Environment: real
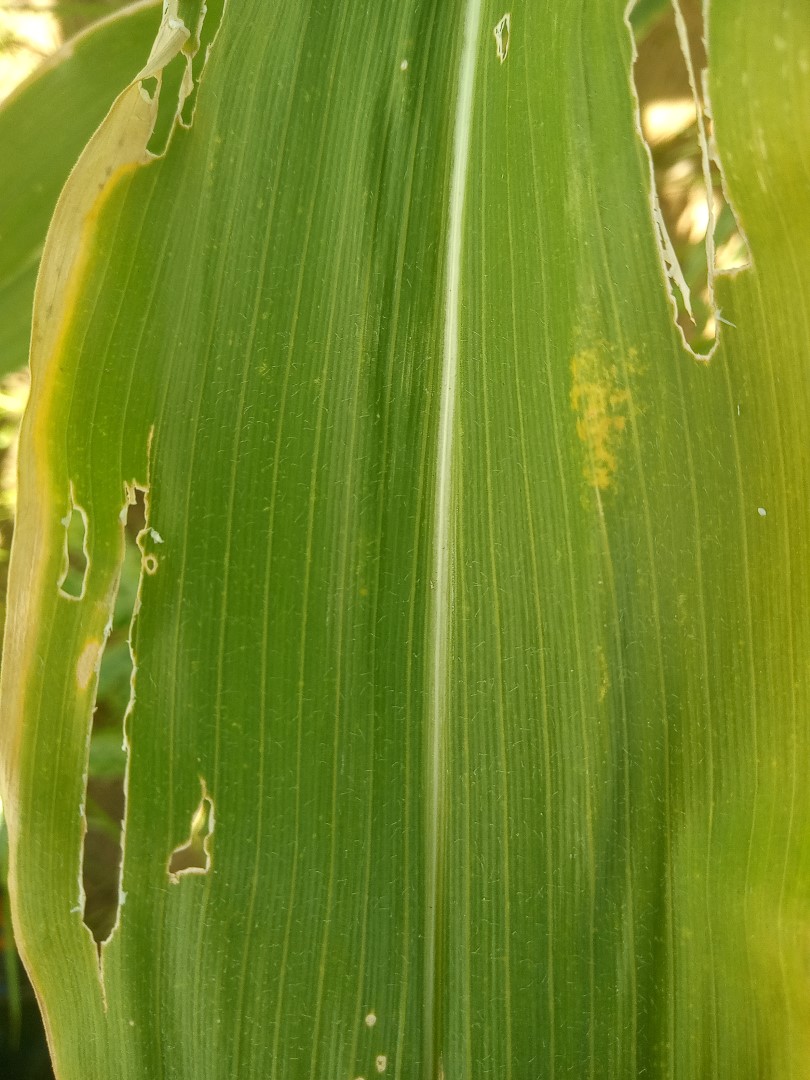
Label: fall_armyworm